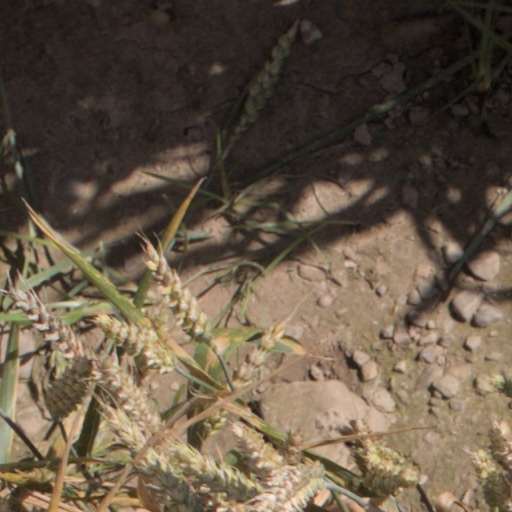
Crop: wheat